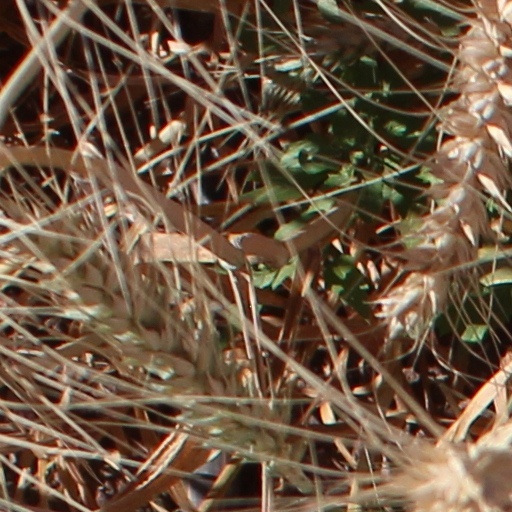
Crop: wheat